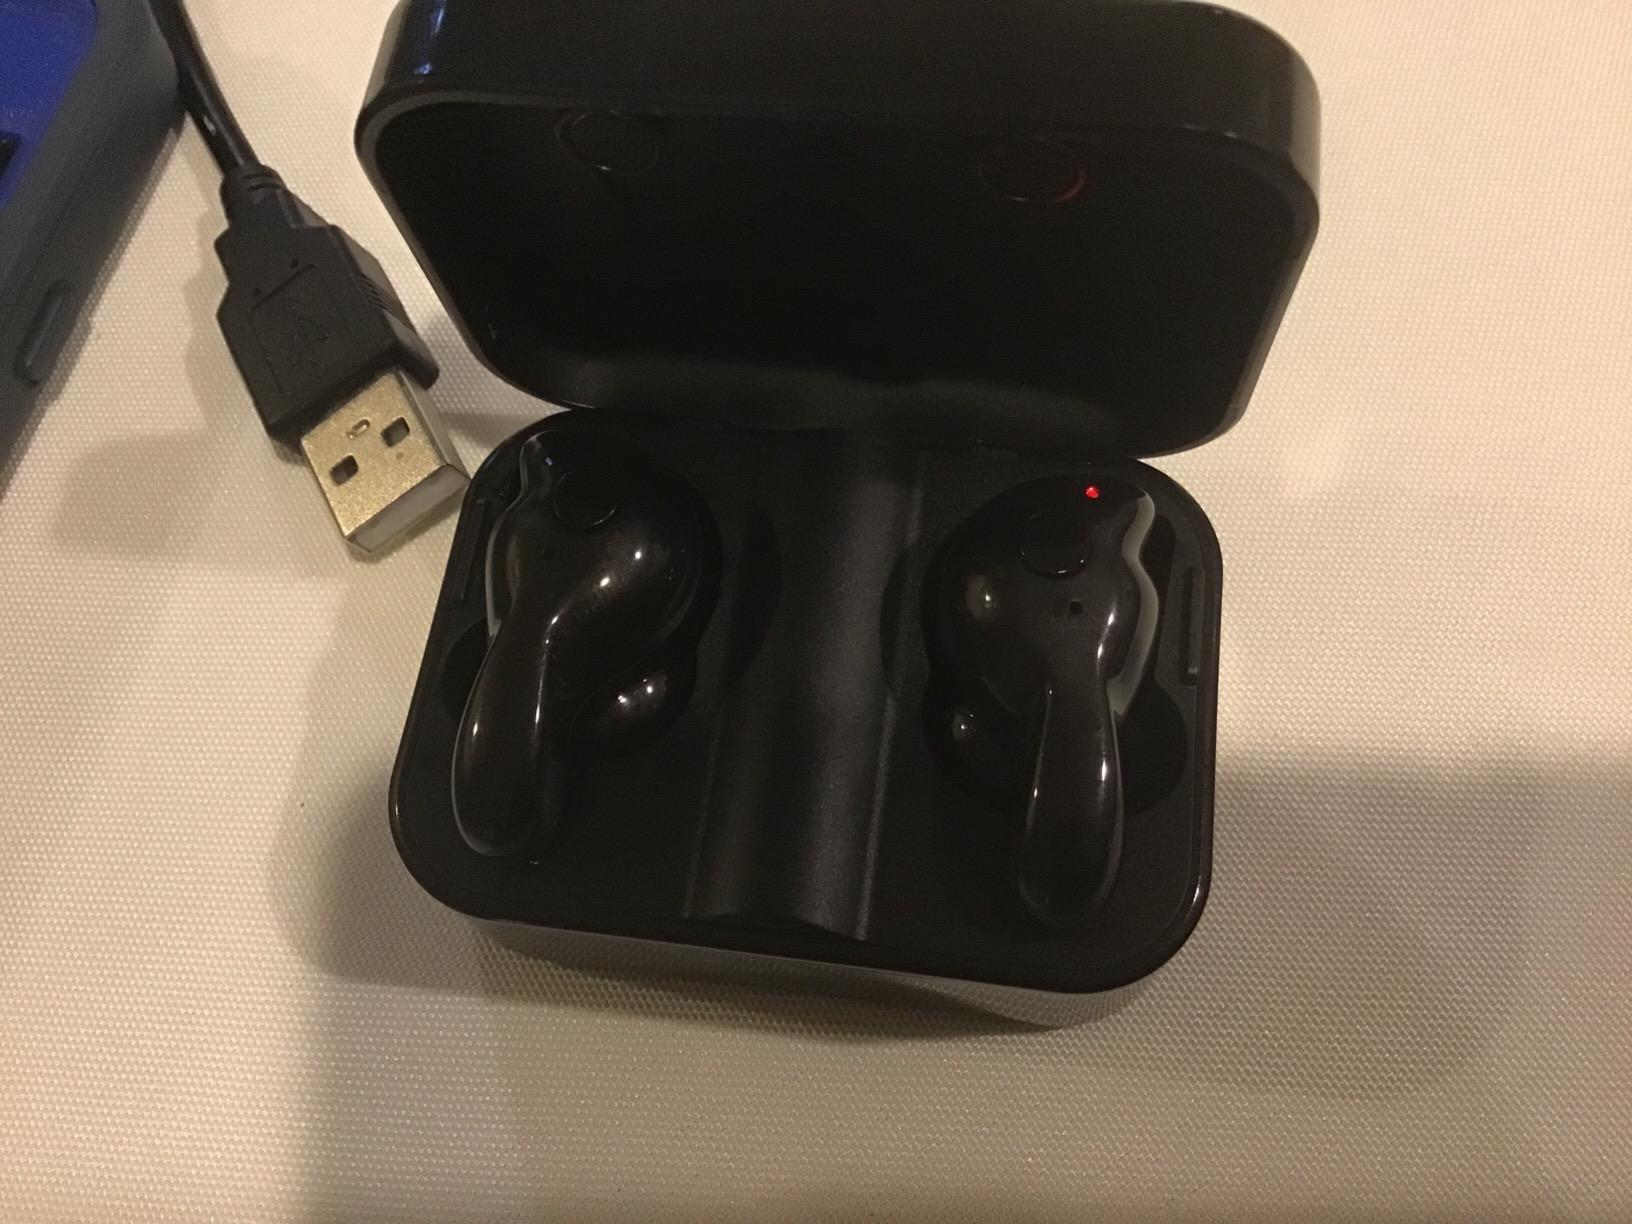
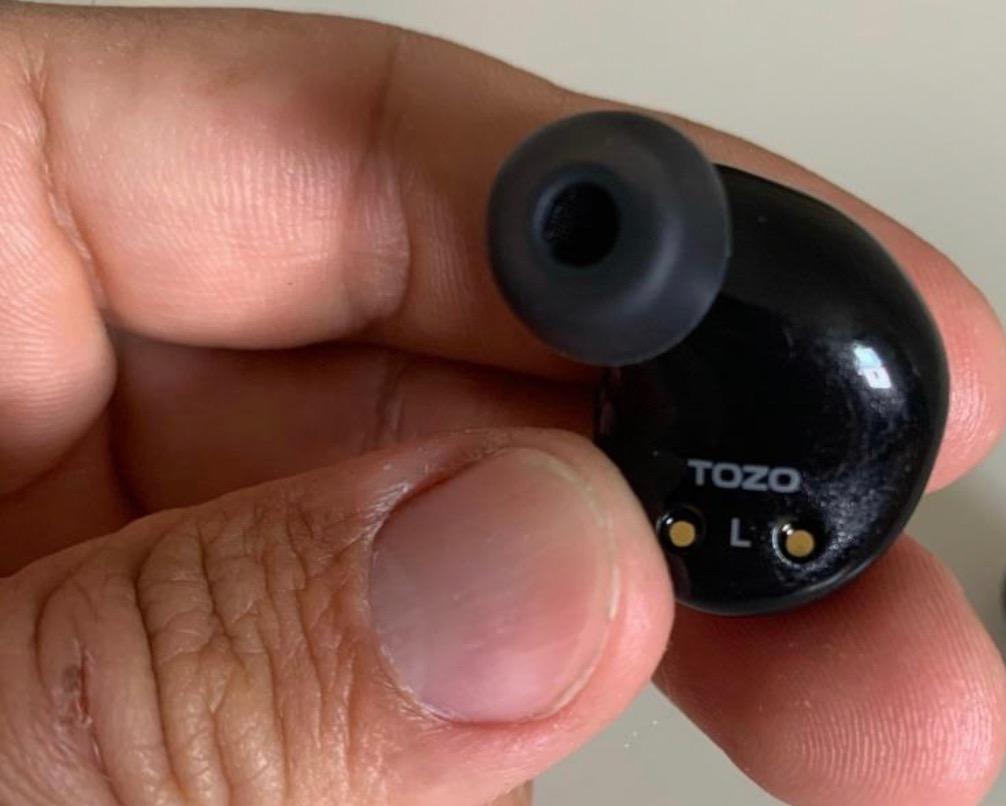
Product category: earbuds
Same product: no